Bronx River Parkway

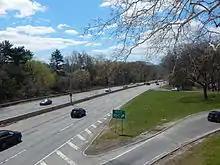
Bronx River Parkway southbound at exit 10C

A quarter-mile to the north is the main exit for the zoo at Boston Road, with access to Boston Road (U.S. Route 1 or US 1 northbound) for northbound traffic, then the full cloverleaf at Pelham Parkway, where traffic can join US 1 southbound on Fordham Road. Past the exit the large wooded area on the west is the New York Botanical Garden, a National Historic Landmark (NHL). One half-mile (1 km) further north, exit 8 allows access to the Mosholu Parkway and Allerton Avenue. At the next exit, Gun Hill Road, the Williamsbridge station serving that neighborhood on Metro-North Railroad's Harlem Line, which closely parallels the parkway from this point on, is located immediately west of the highway. The railroad tracks join the river and the parkland in paralleling the road north as it continues straight along the east edge of Woodlawn Cemetery, another NHL.